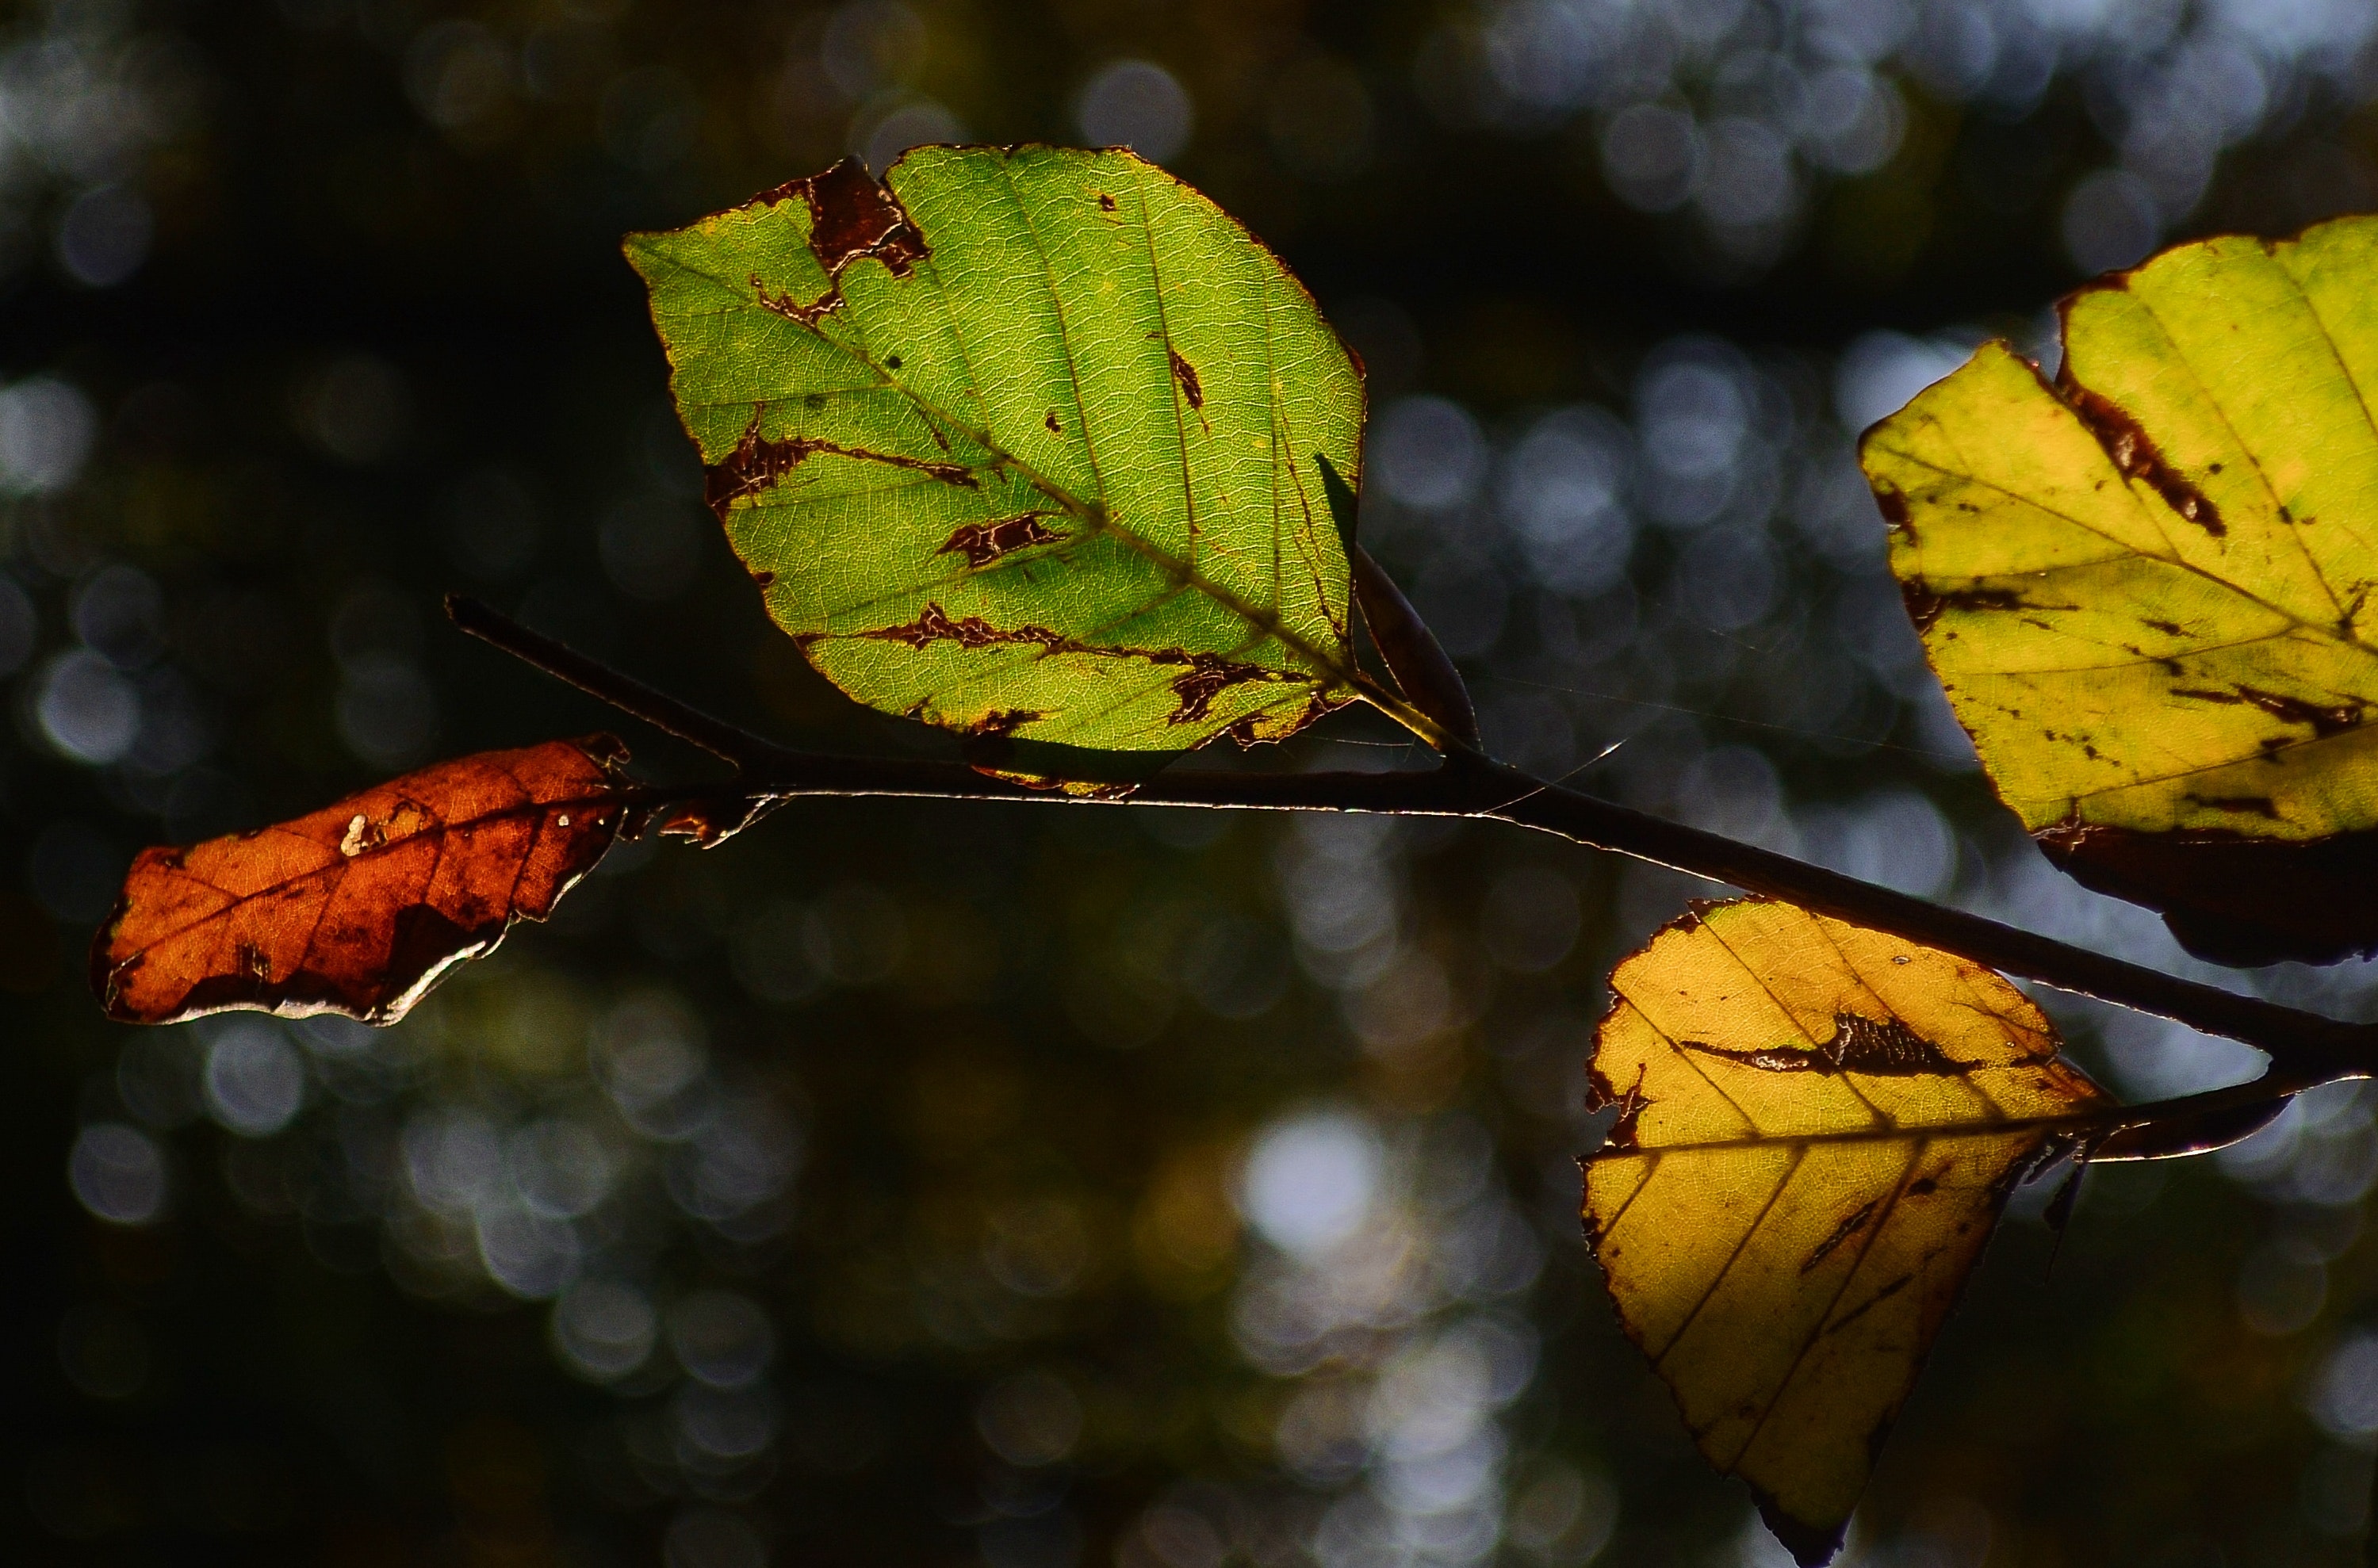
leaf, nature, yellow, autumn, natural environment, plant, tree, sunlight, deciduous, twig, flower, branch, organism, forest, beech, plant stem, plant pathology, wildlife, woodland, Tints and shades